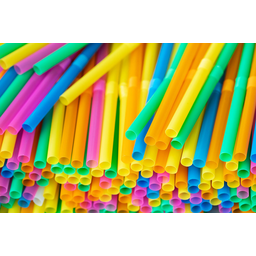
Label: plastic